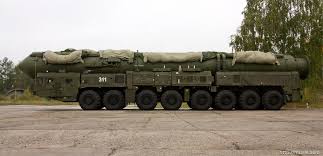
Label: Rs-24